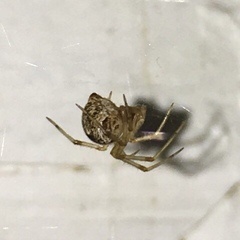
Species: Parasteatoda_tepidariorum